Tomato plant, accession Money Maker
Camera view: vertical (180 deg); turntable rotation: 150 degrees
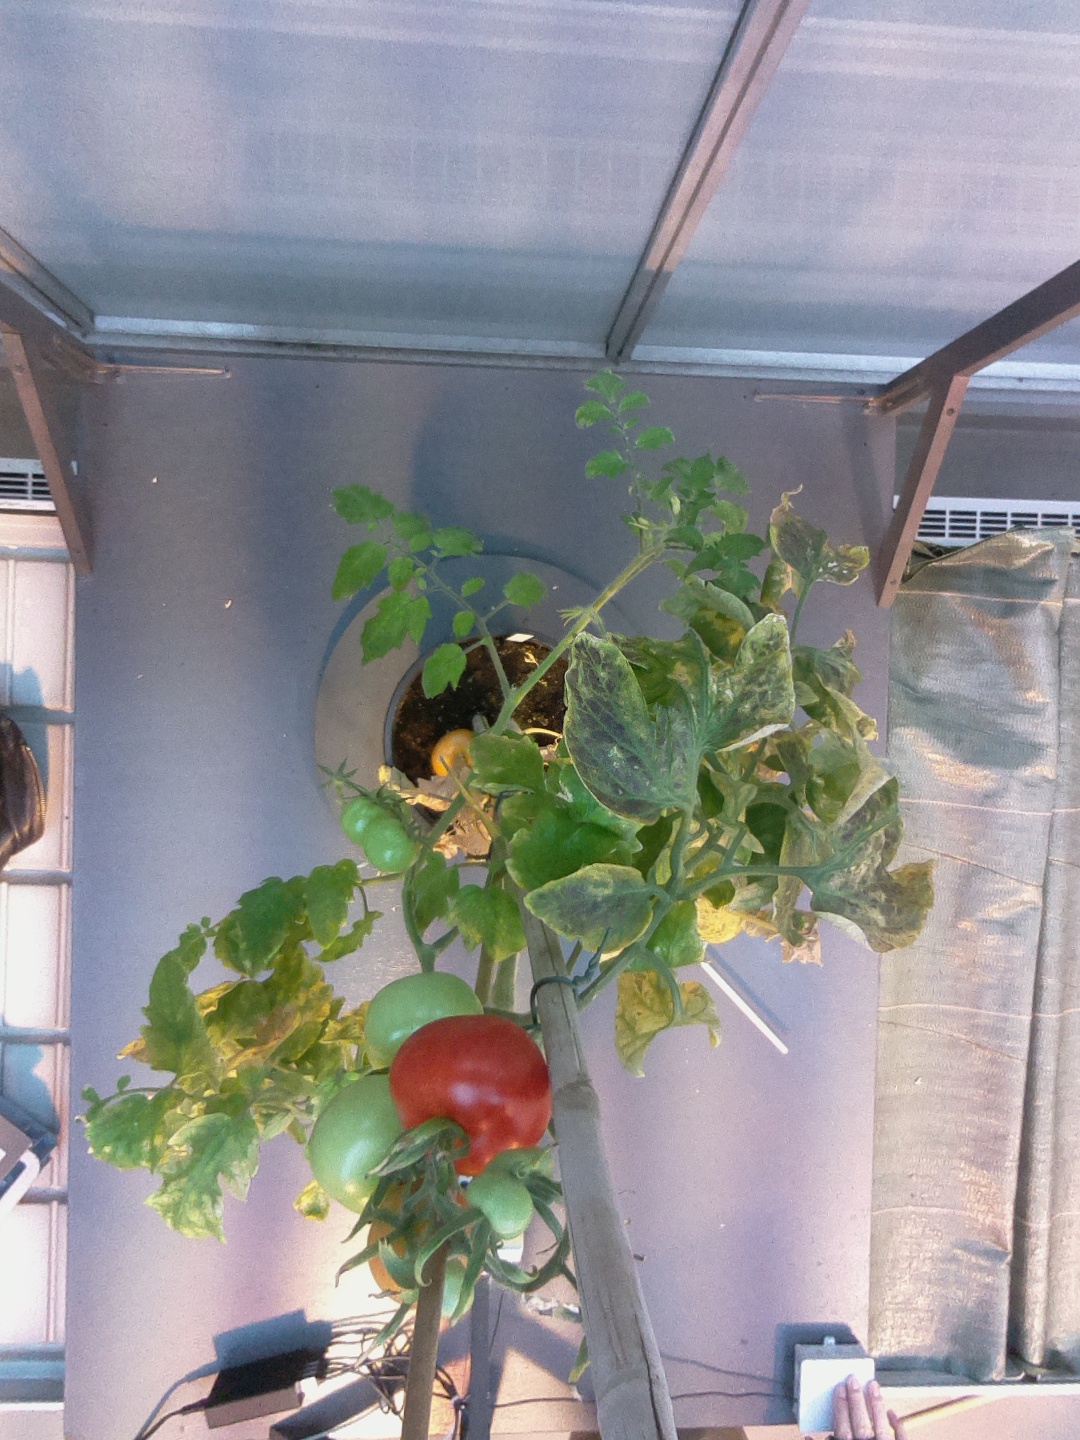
BBCH growth stage 81: 10%-20% of fruits show typical fully ripe color